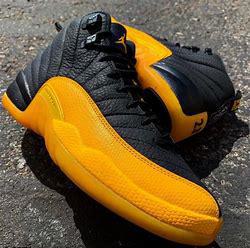
Brand: Jordan
Model: 12 Retro